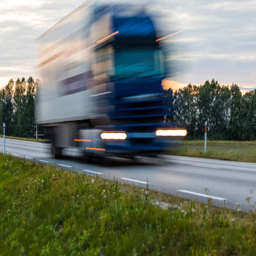
speeding motion blur oncoming trucks with glowing lights on the highway after sunset .